Max Kouguère

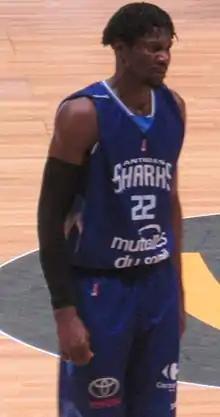
Kouguère with Antibes Sharks in March 2017

Max Martial Kouguère (born 12 March 1987) is a Central African professional basketball player who currently plays for Bangui Sporting Club. He is a member of the Central African Republic national basketball team.